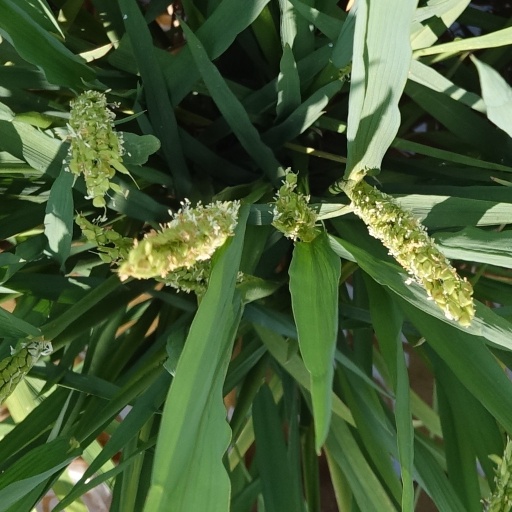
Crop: rice